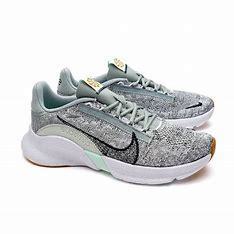
Brand: Nike
Model: Superrep Go 3 Flyknit Next Nature